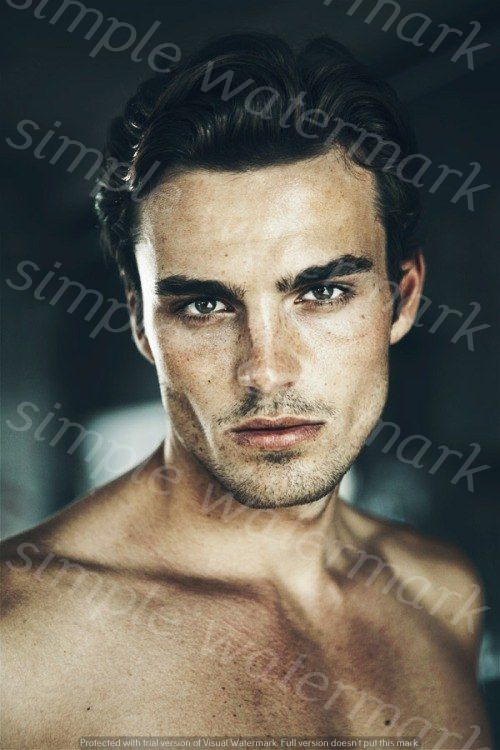
Label: Watermark